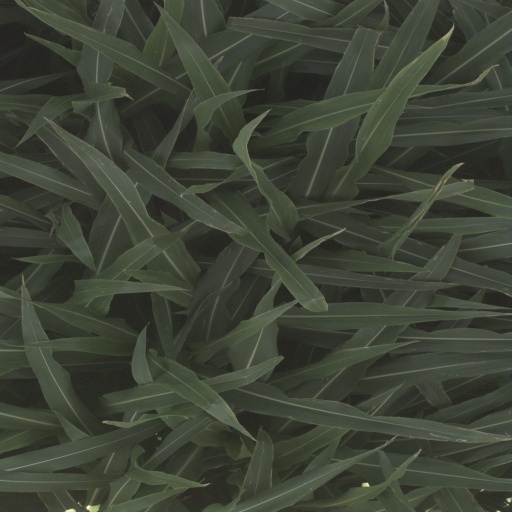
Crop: sorghum